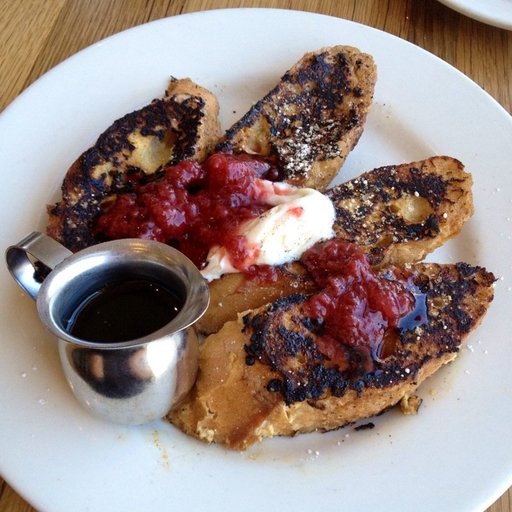
Label: french_toast